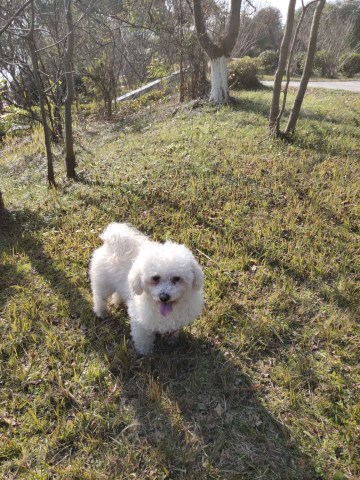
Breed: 3083-n000117-Bichon_Frise